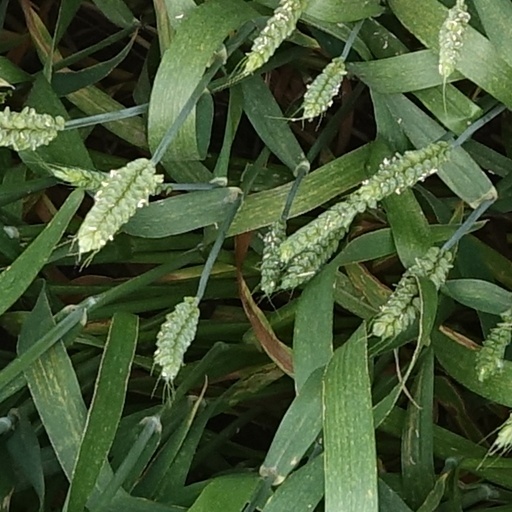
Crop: wheat